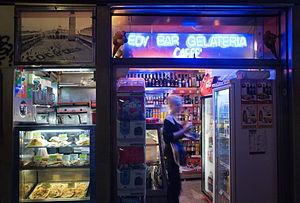
L'inferno di Topolino est une Parodie Disney de l'Enfer, premier livre de la Divine Comédie de Dante Alighieri. La série est publiée dans les numéros 7 à 12 du magazine Topolino d'octobre 1949 à mars 1950. Les auteurs sont le scénariste Guido Martina et le dessinateur Angelo Bioletto. Outre les habituels dialogues dans les bulles, Martina est l'auteur d'un tissu complexe de didascalies en vers qui accompagnent l'intégralité de l'histoire : c'est un véritable poème en terzine dantesche. Cet exploit verra Martina récompensé par la mention de son nom dans la première vignette, chose exceptionnelle étant donné l'habituel anonymat dans lequel travaillaient les auteurs de l'époque chez Disney. Considéré comme l'un des chefs-d'œuvre de Martina, L'inferno di Topolino, fut en outre la première Grande Parodie Disney italienne.